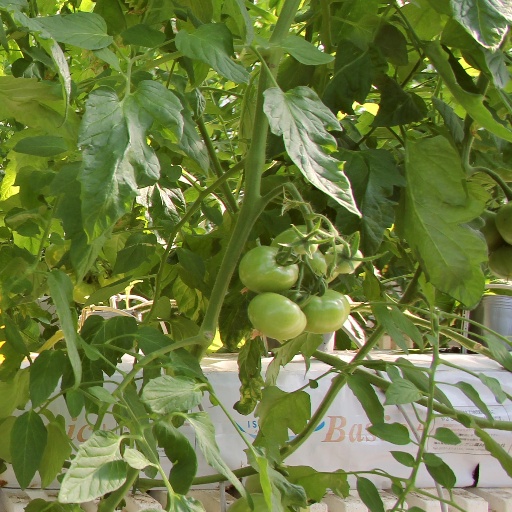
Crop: tomato